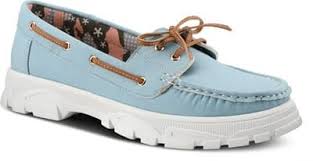
Label: Boat